Jundah, Queensland

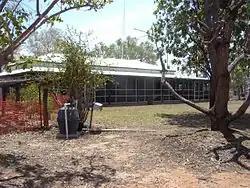
Welford Homestead, 2005

As well as the Barcoo Shire administration centre, other facilities in the town include a police station, general store, post office agency and a tourist information centre.